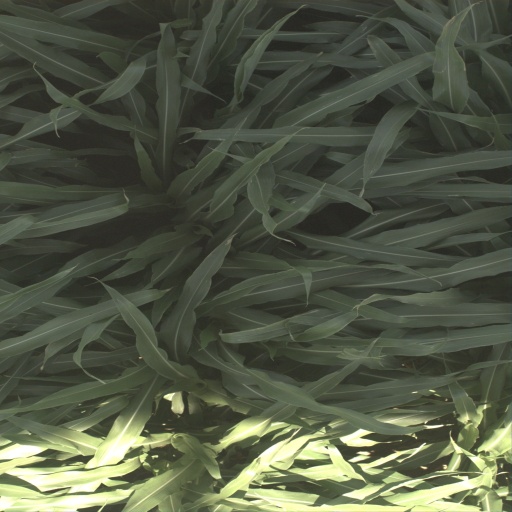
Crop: sorghum